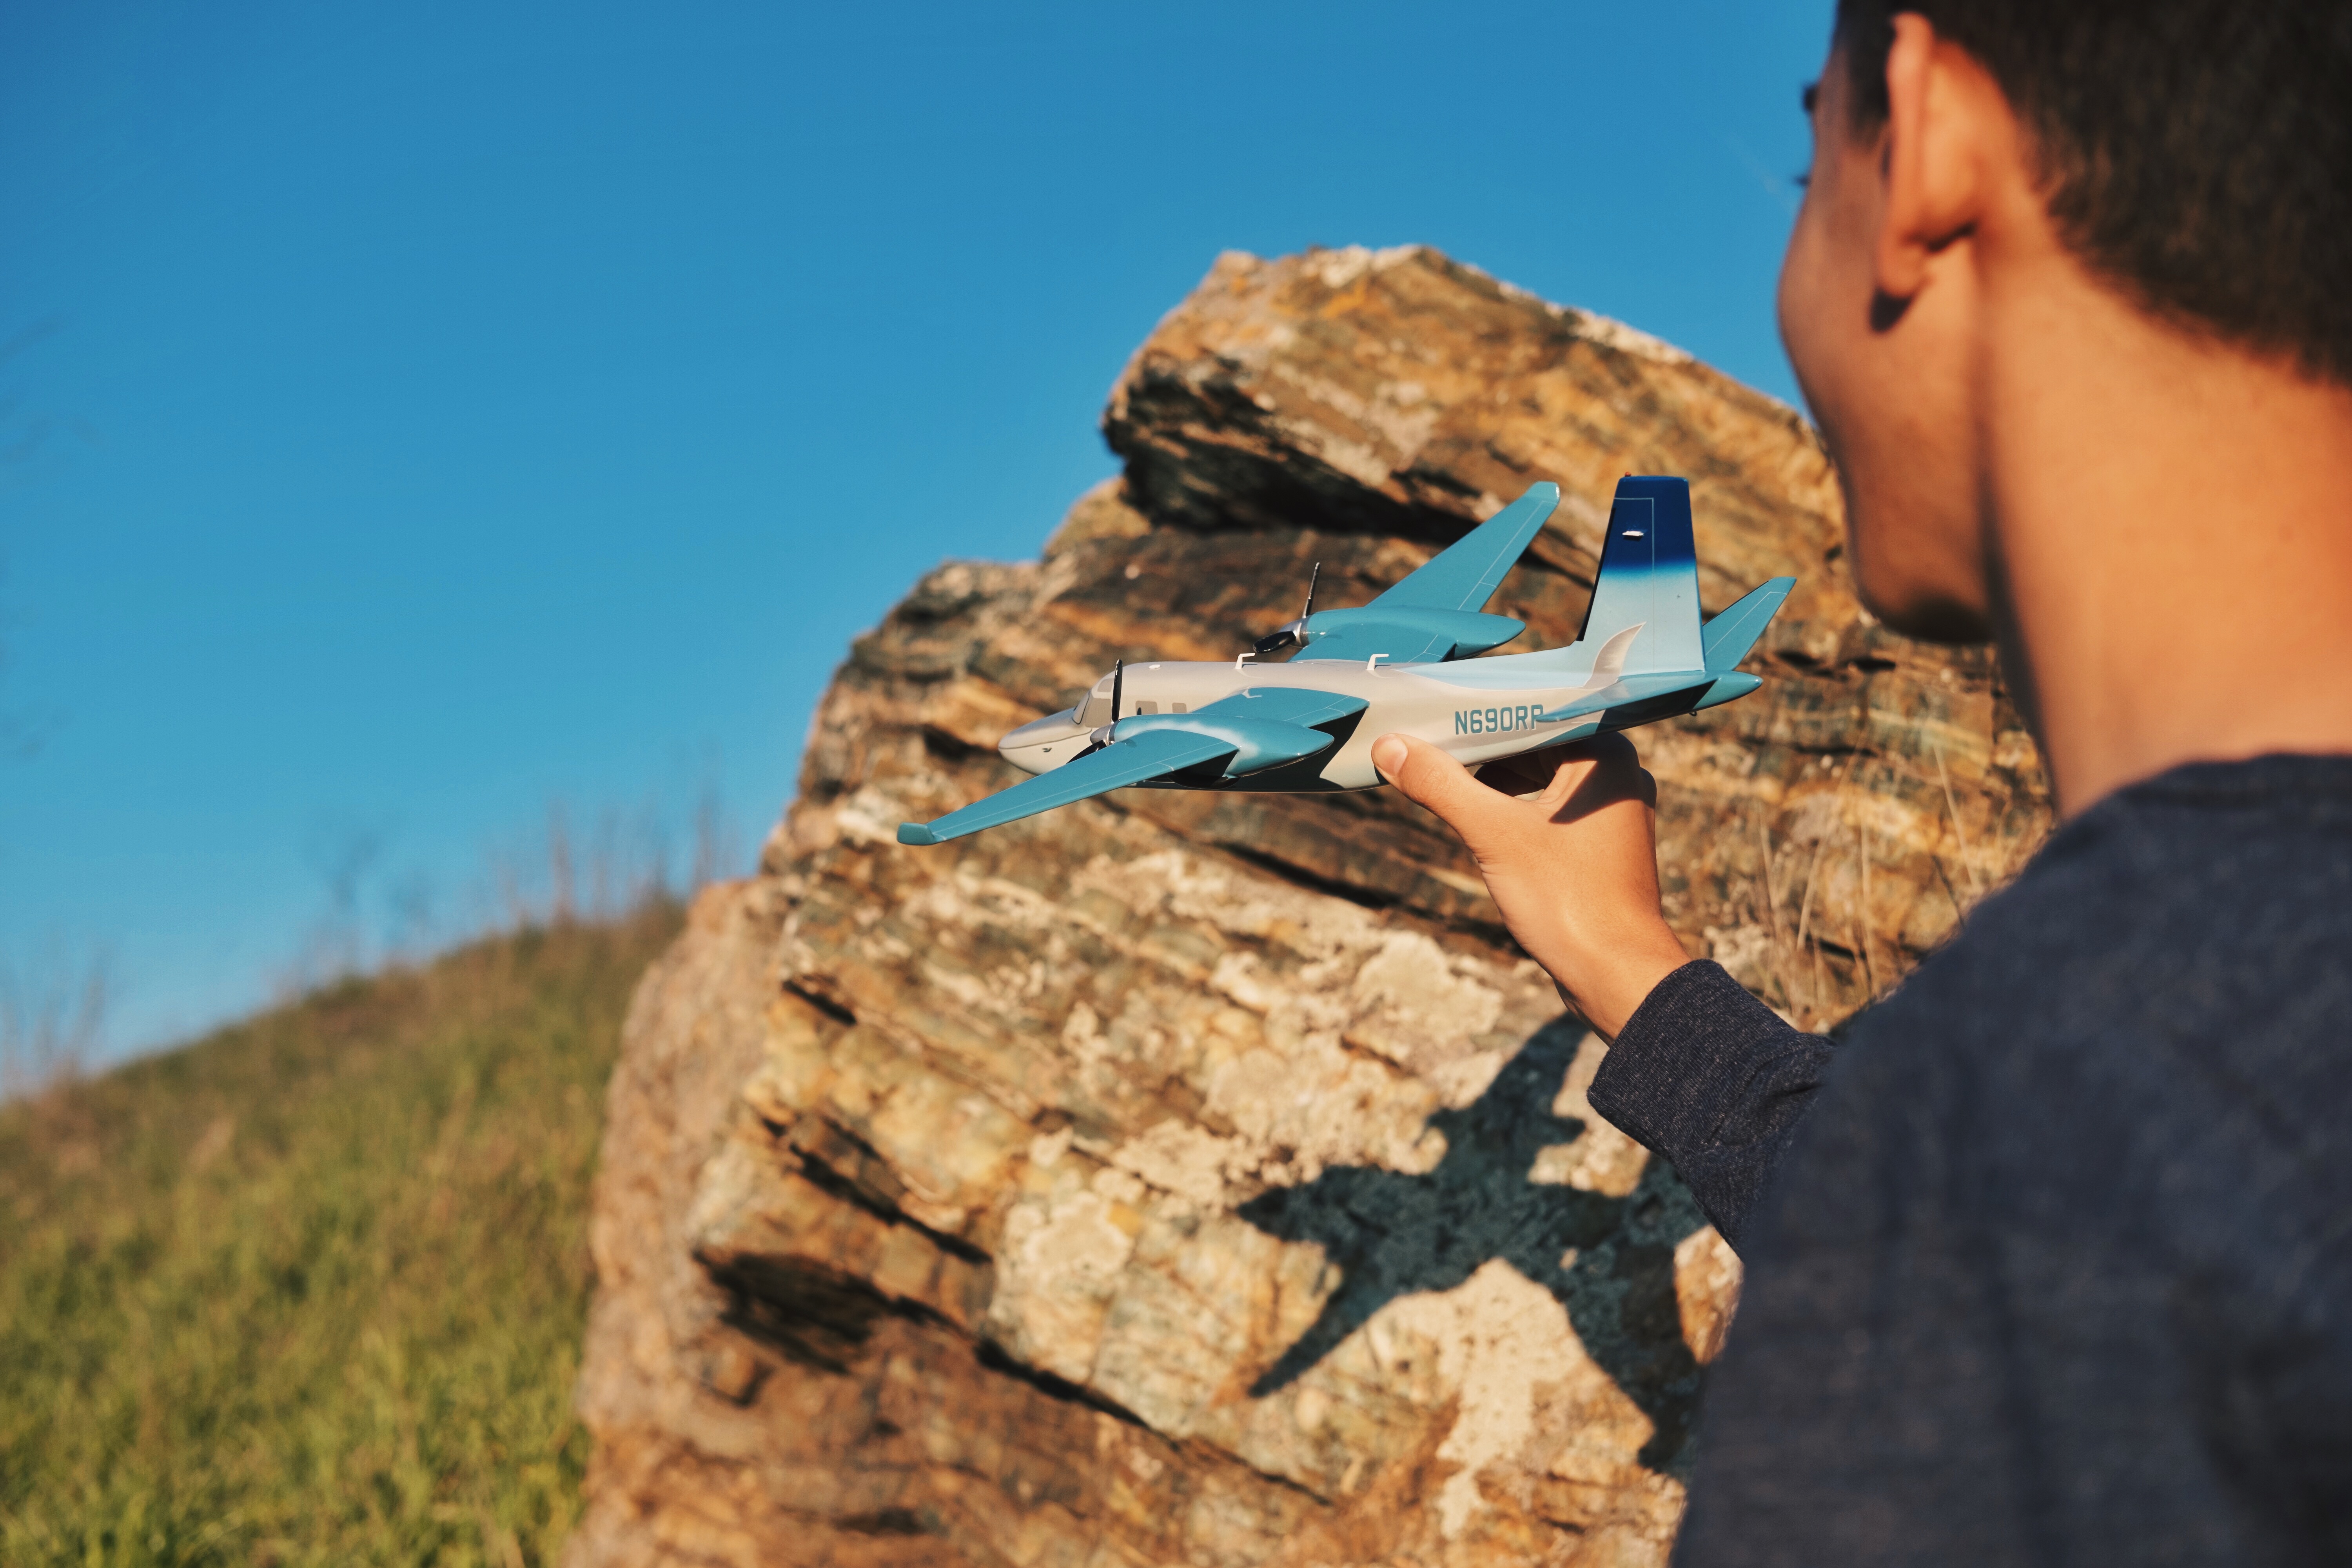
rock, boy, kid, adventure, plane, child, rock climbing, childhood, geology